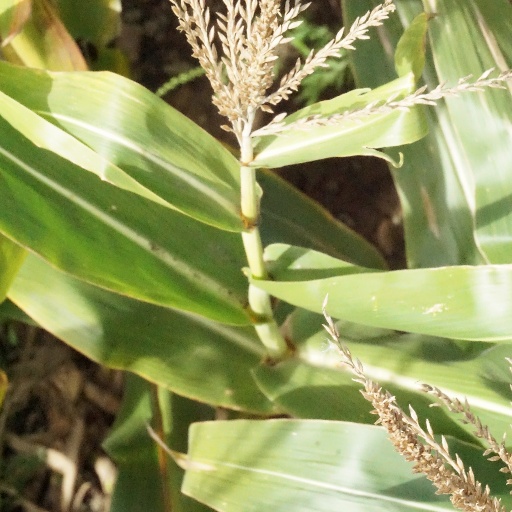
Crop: maize; corn